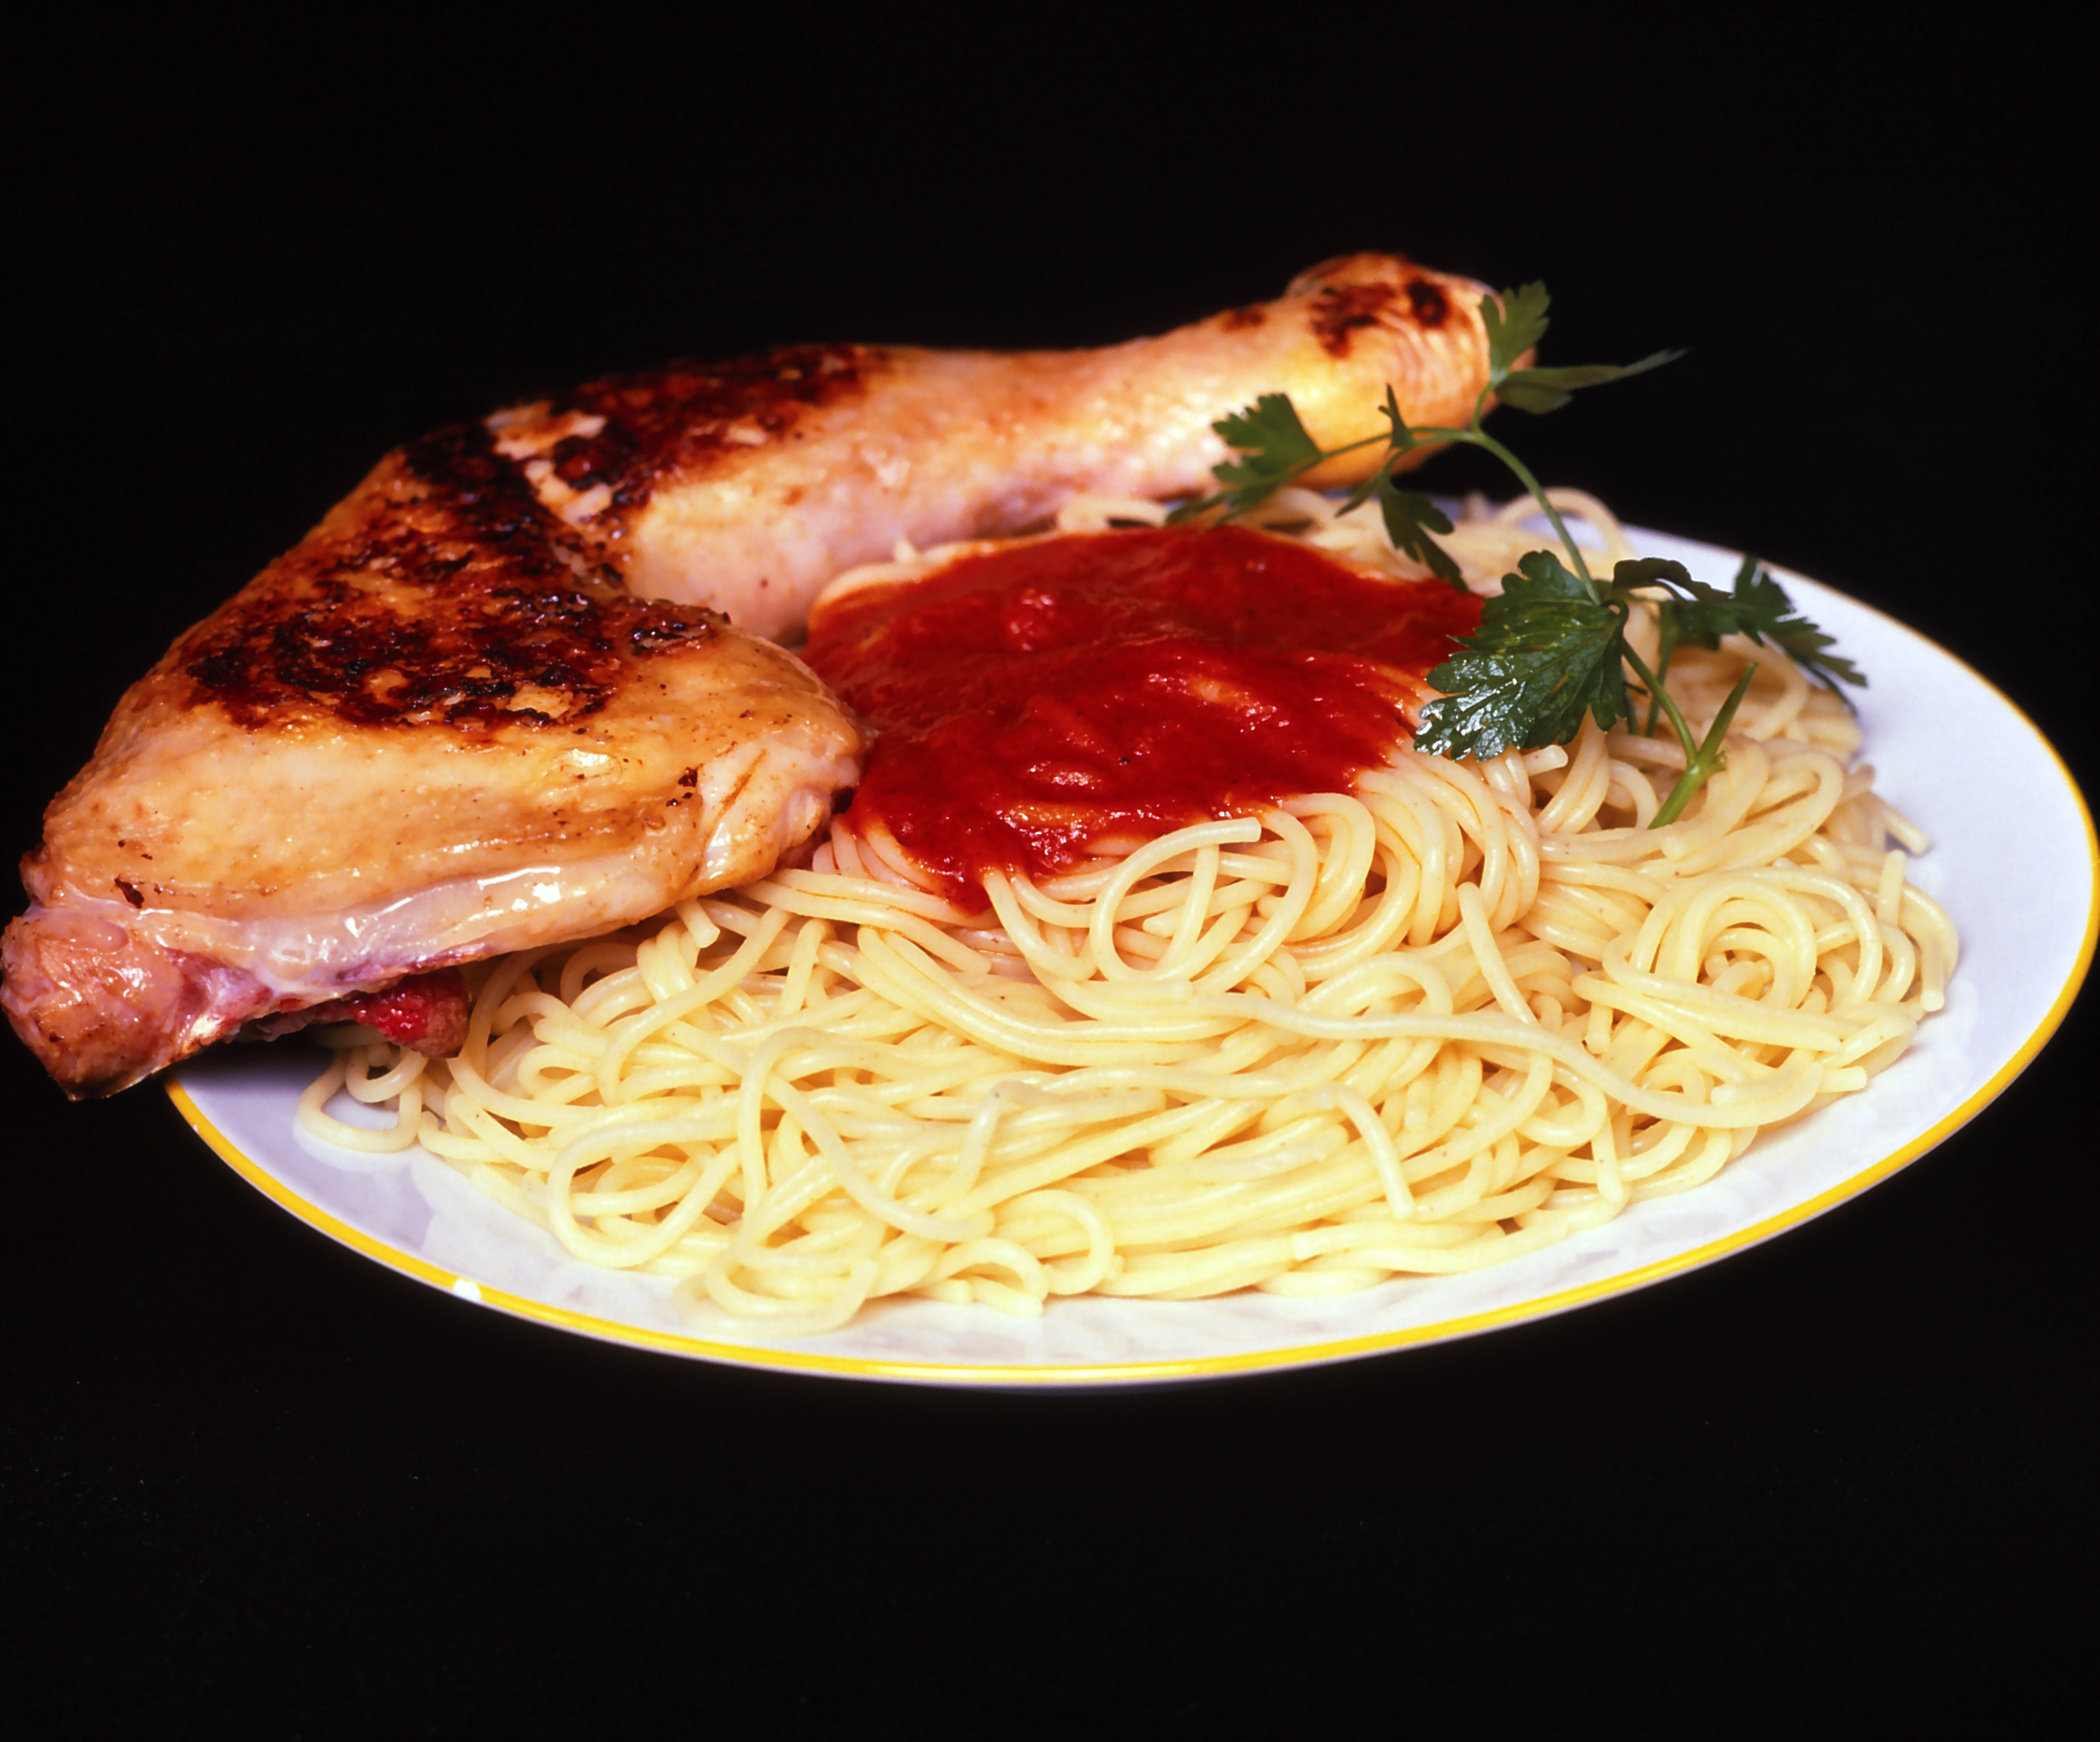
food, brown, basket, egg, nutrition, dish, spaghetti, cuisine, italian food, european food, capellini, taglierini, spaghetti alla puttanesca, chinese noodles, thai food, recipe, pasta, fried food, asian food, lo mein, linguine, lunch, spaghetti aglio e olio